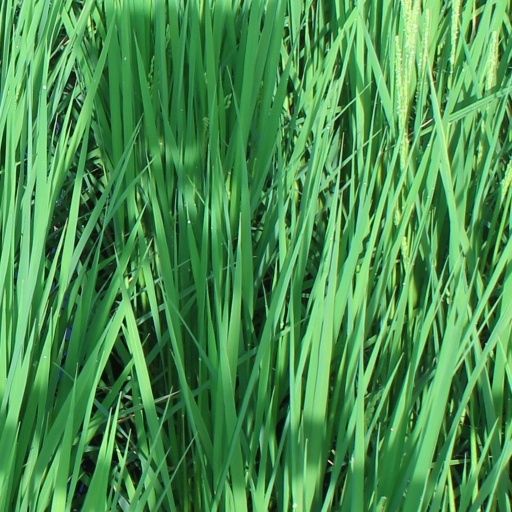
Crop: rice